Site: brandenburg
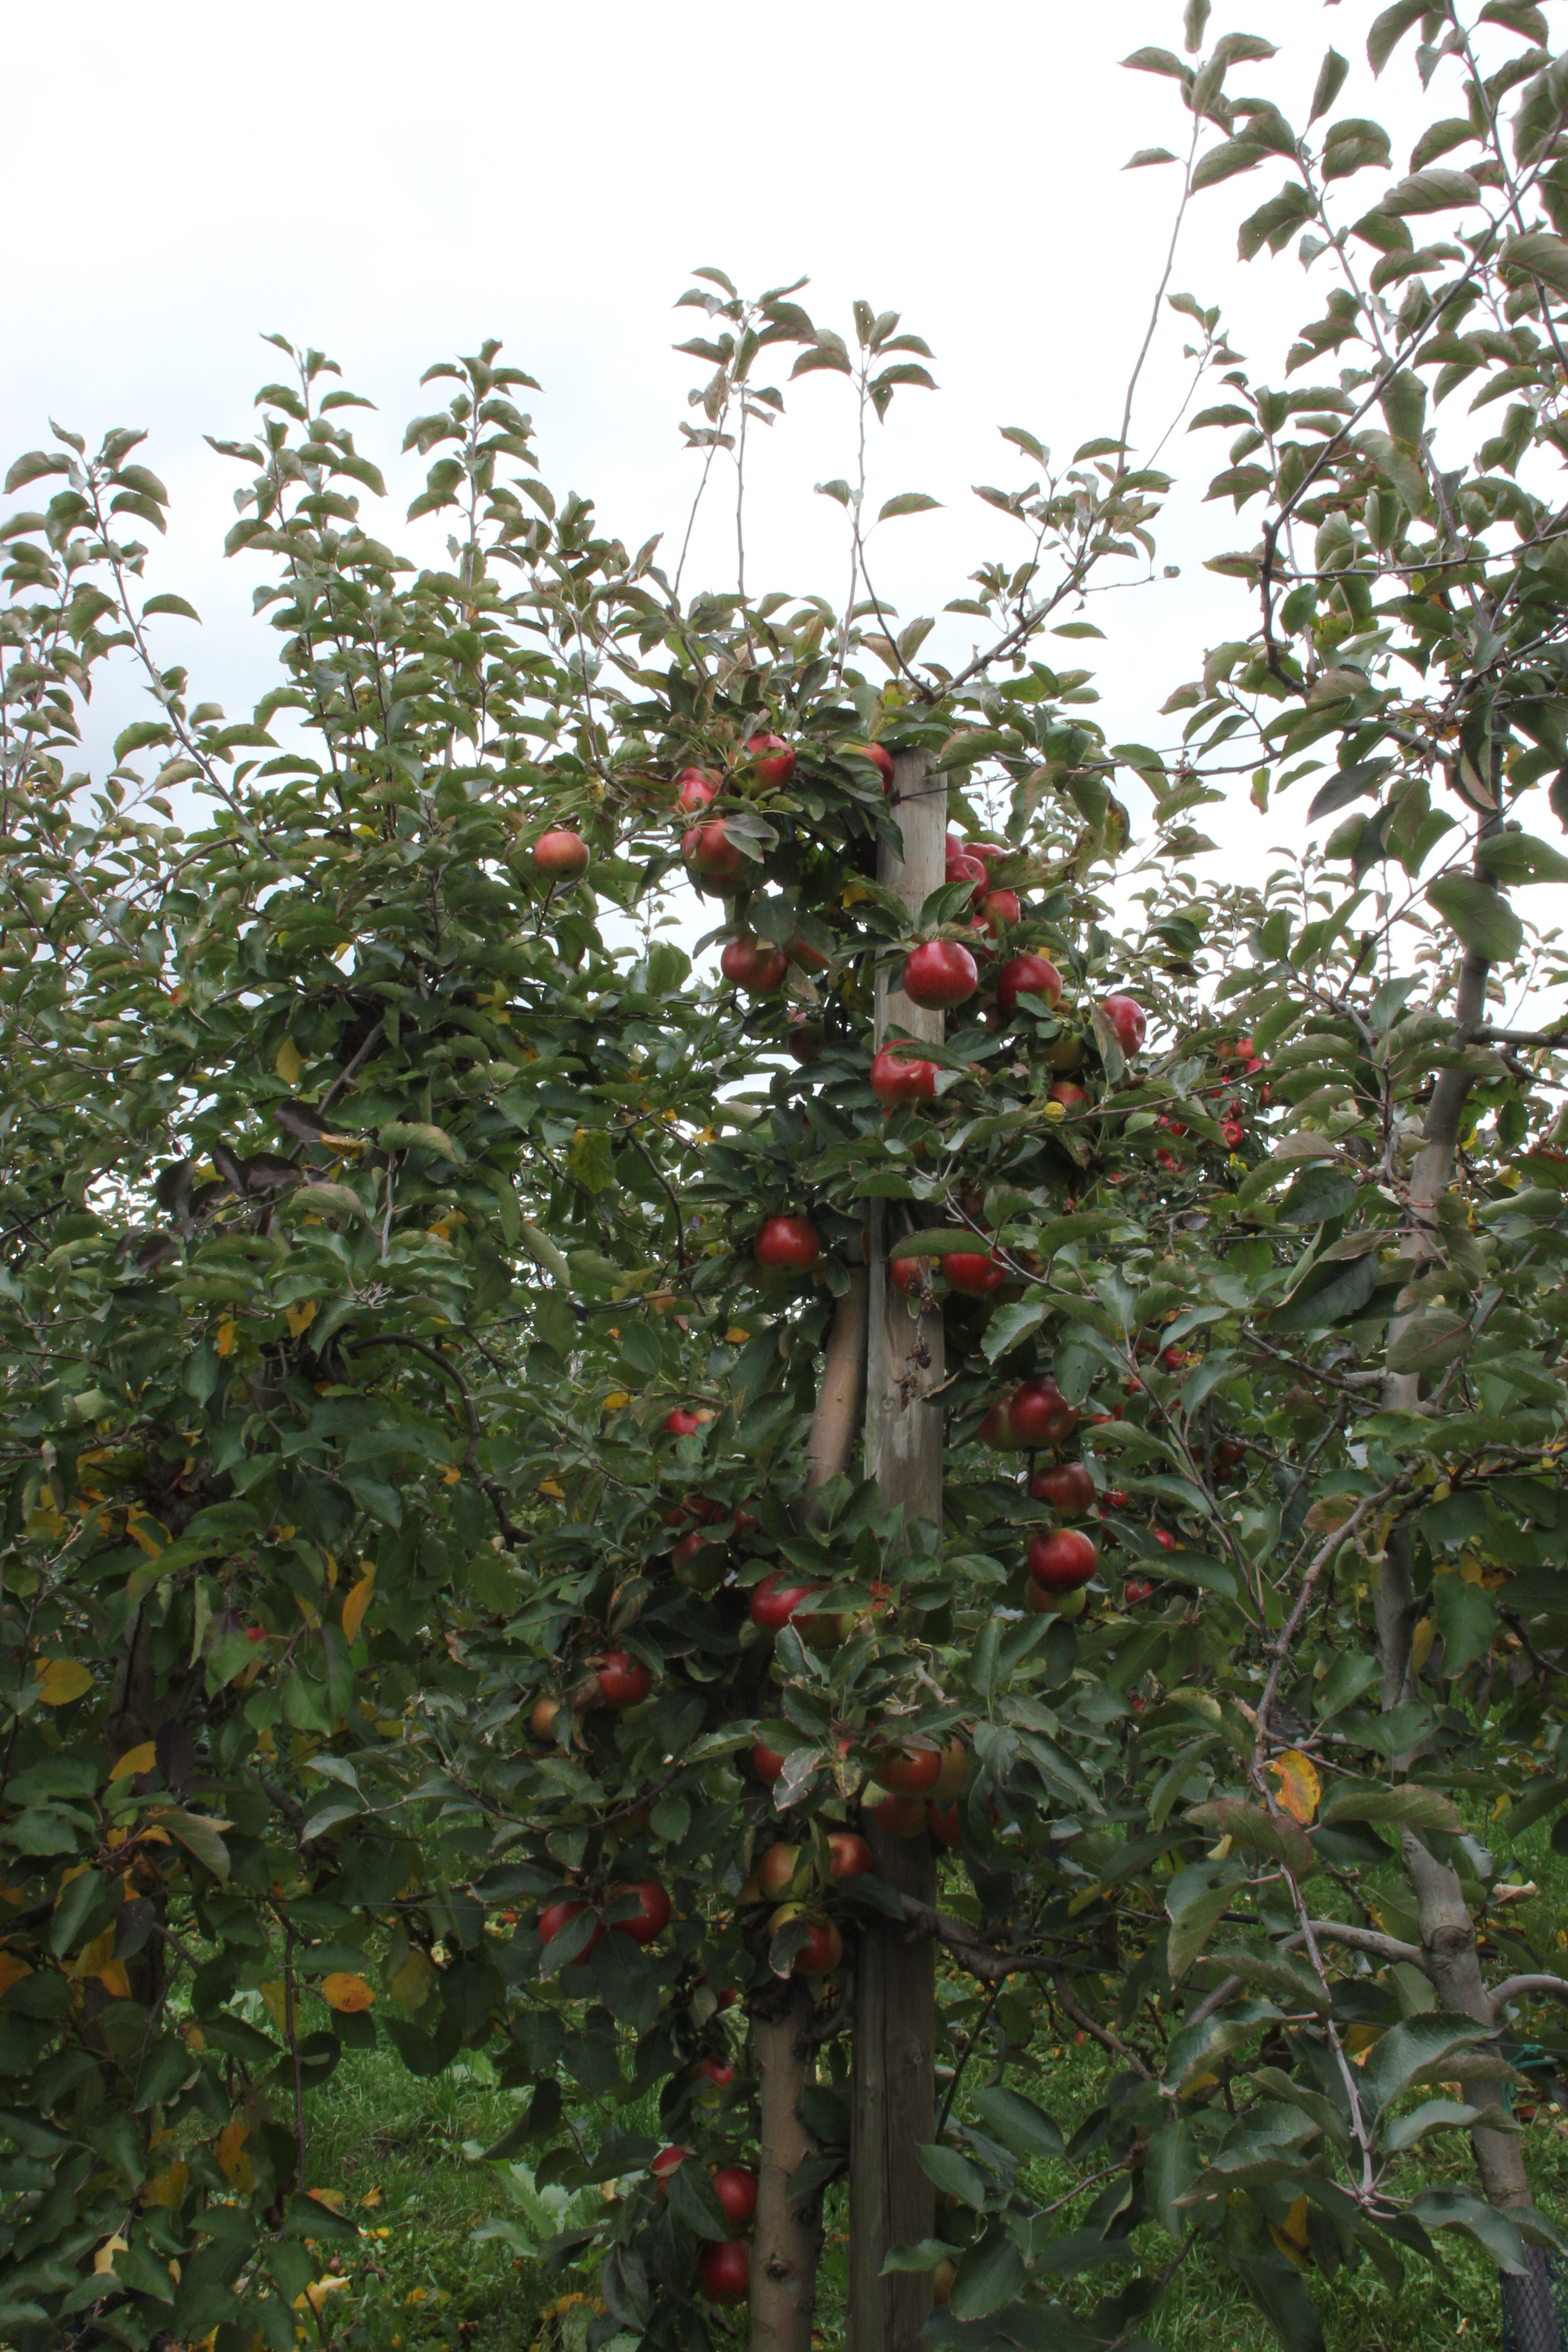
Growth stage (BBCH 91): Senescence, beginning of dormancy